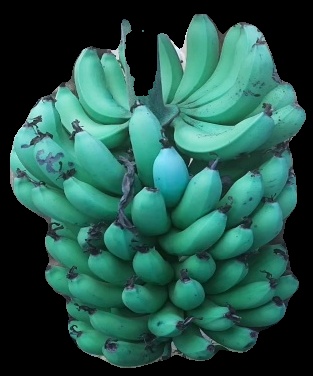
Variety: pachbale
Grade: grade3